Teemu Rannikko

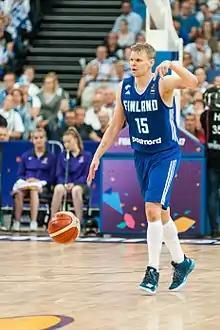
Rannikko with Finland, during EuroBasket 2017.

Teemu Rannikko (born September 9, 1980) is a Finnish former professional basketball player and currently working as an assistant coach of Finland national team. He is 1.89 m (6' 2 ") tall, and he weighs 88 kg (195 lbs.). He mainly played at the point guard position. At his peak, he was known as a good scorer and a steady defender.